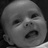
Emotion: happy